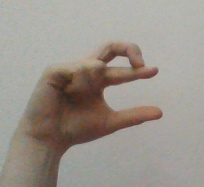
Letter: thal